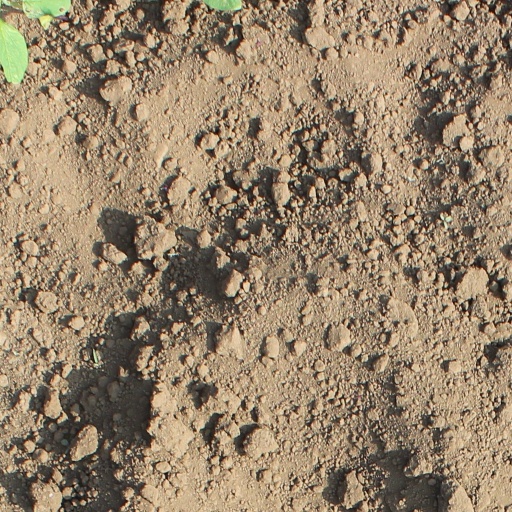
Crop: soybean